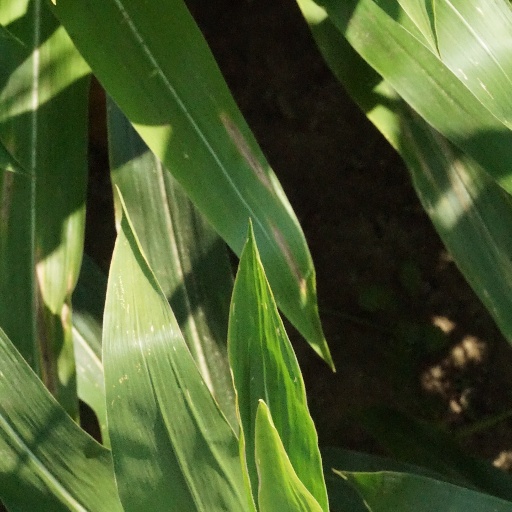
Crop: maize; corn